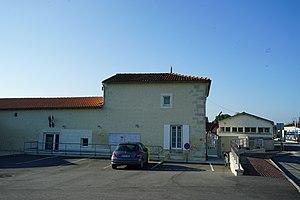
vue de la mairie de Bougneau.
Bougneau est une commune du Sud-Ouest de la France située dans le département de la Charente-Maritime.